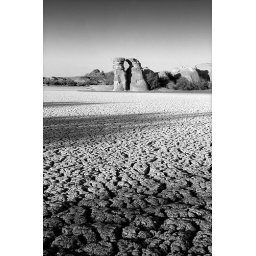
Dry lake bed with kissing stone monuments near Green River, Utah. Nikon N90s,Nikkor 24mm f2.8, TMAX 100, drum scan.